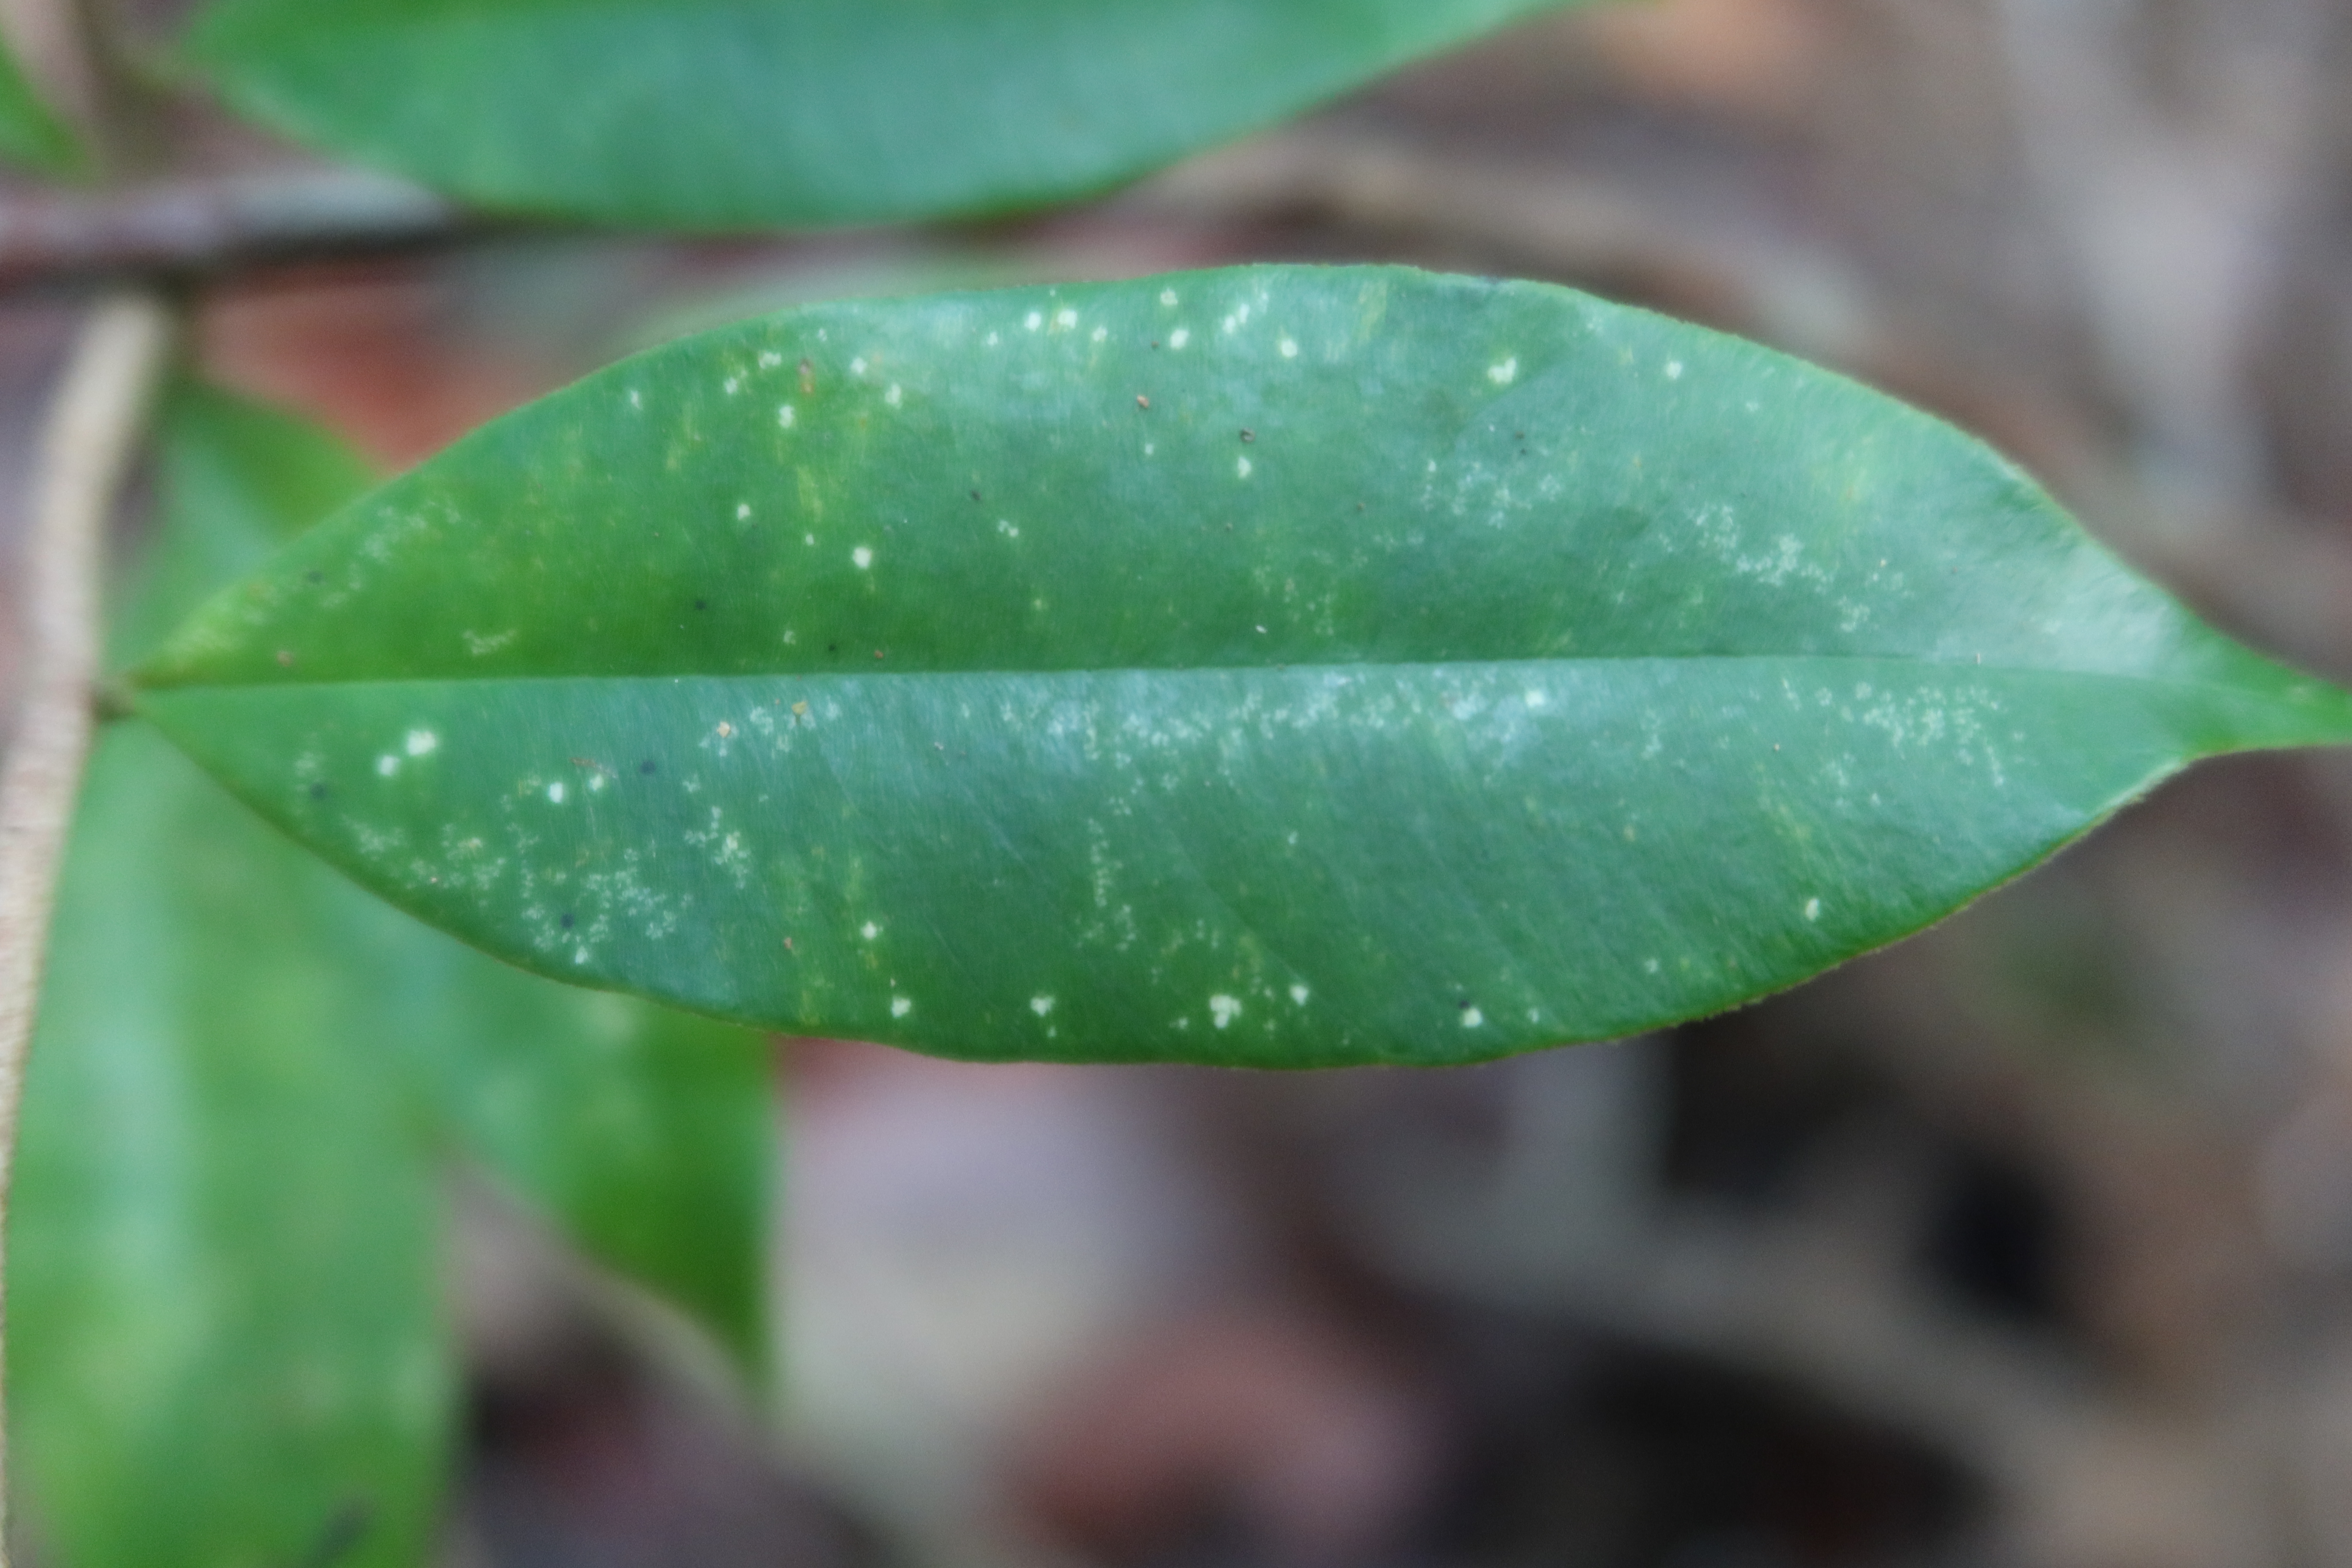
Label: Black spots